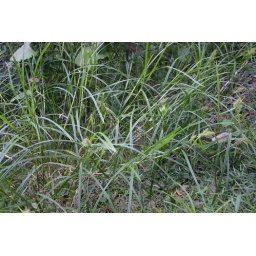
Brunei, Bandar Seri Begawan -- in forest along edge of road running northwest along estuary from city centre